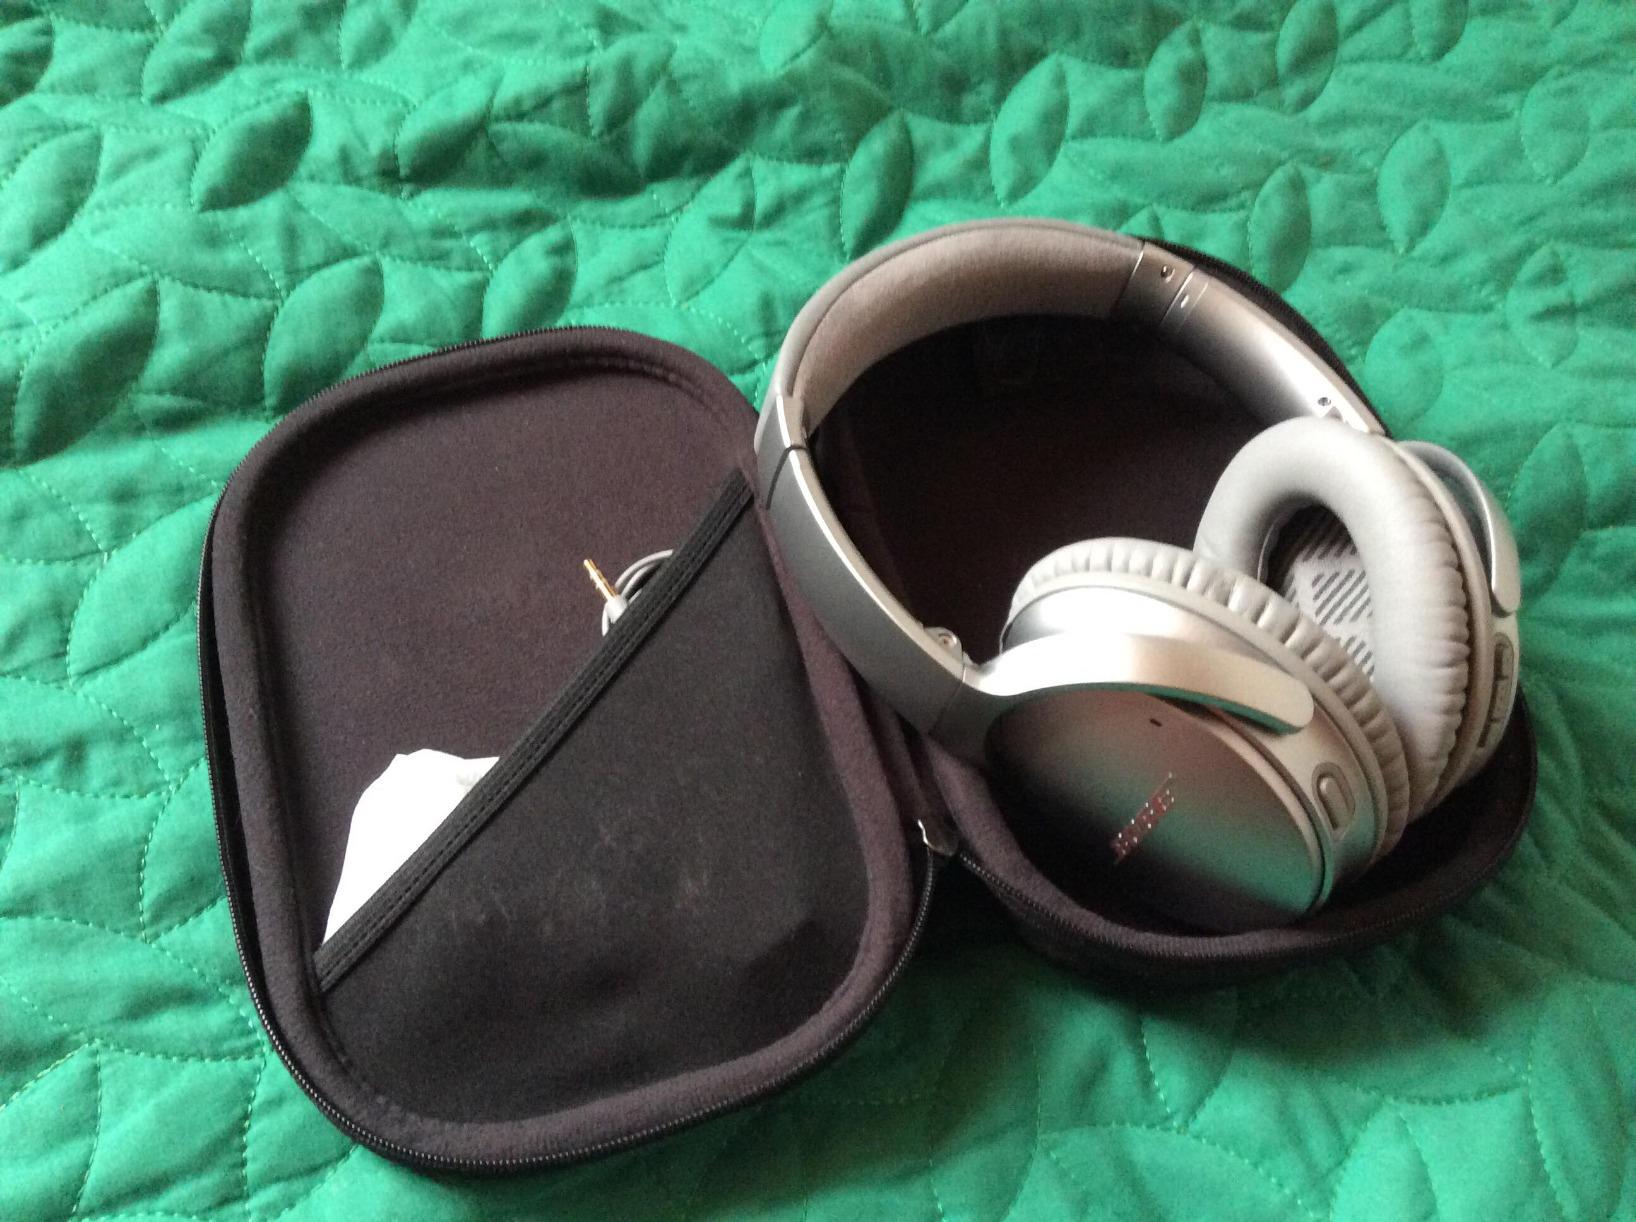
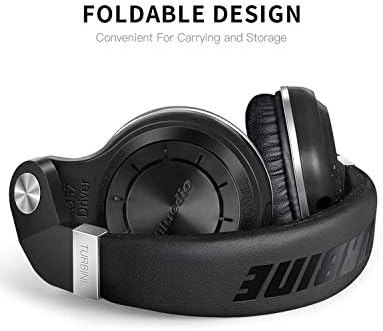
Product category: headphones
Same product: no